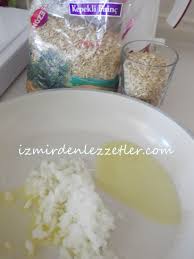
Yemek: pirinc_pilavi